Lord Ahriman

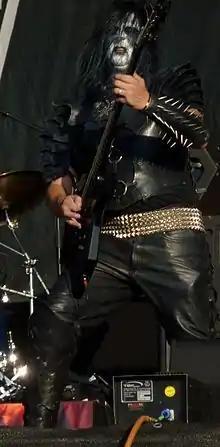
Ahriman in 2012

Originally from Luleå, a small town in the north of Sweden, Ahriman developed an interest in music from a very young age. Hailing from a somewhat musical family, he cited his grandmother, mother and younger sister as influences and he started songwriting himself between 1989 and 1990.